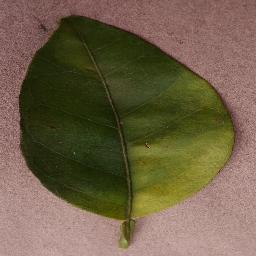
Label: Orange___Haunglongbing_(Citrus_greening)